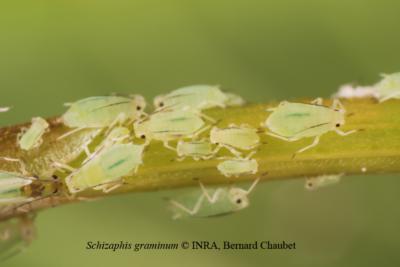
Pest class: greenbug